Ealing

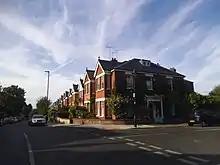
Houses in Ealing

With the amalgamation of the surrounding municipal boroughs in 1965, Ealing Town Hall became the administrative centre for the new London Borough of Ealing. Today, this also includes its offices at Perceval House just next to it. Later in 1984, the Ealing Broadway Centre was completed which includes a shopping centre and a town square.